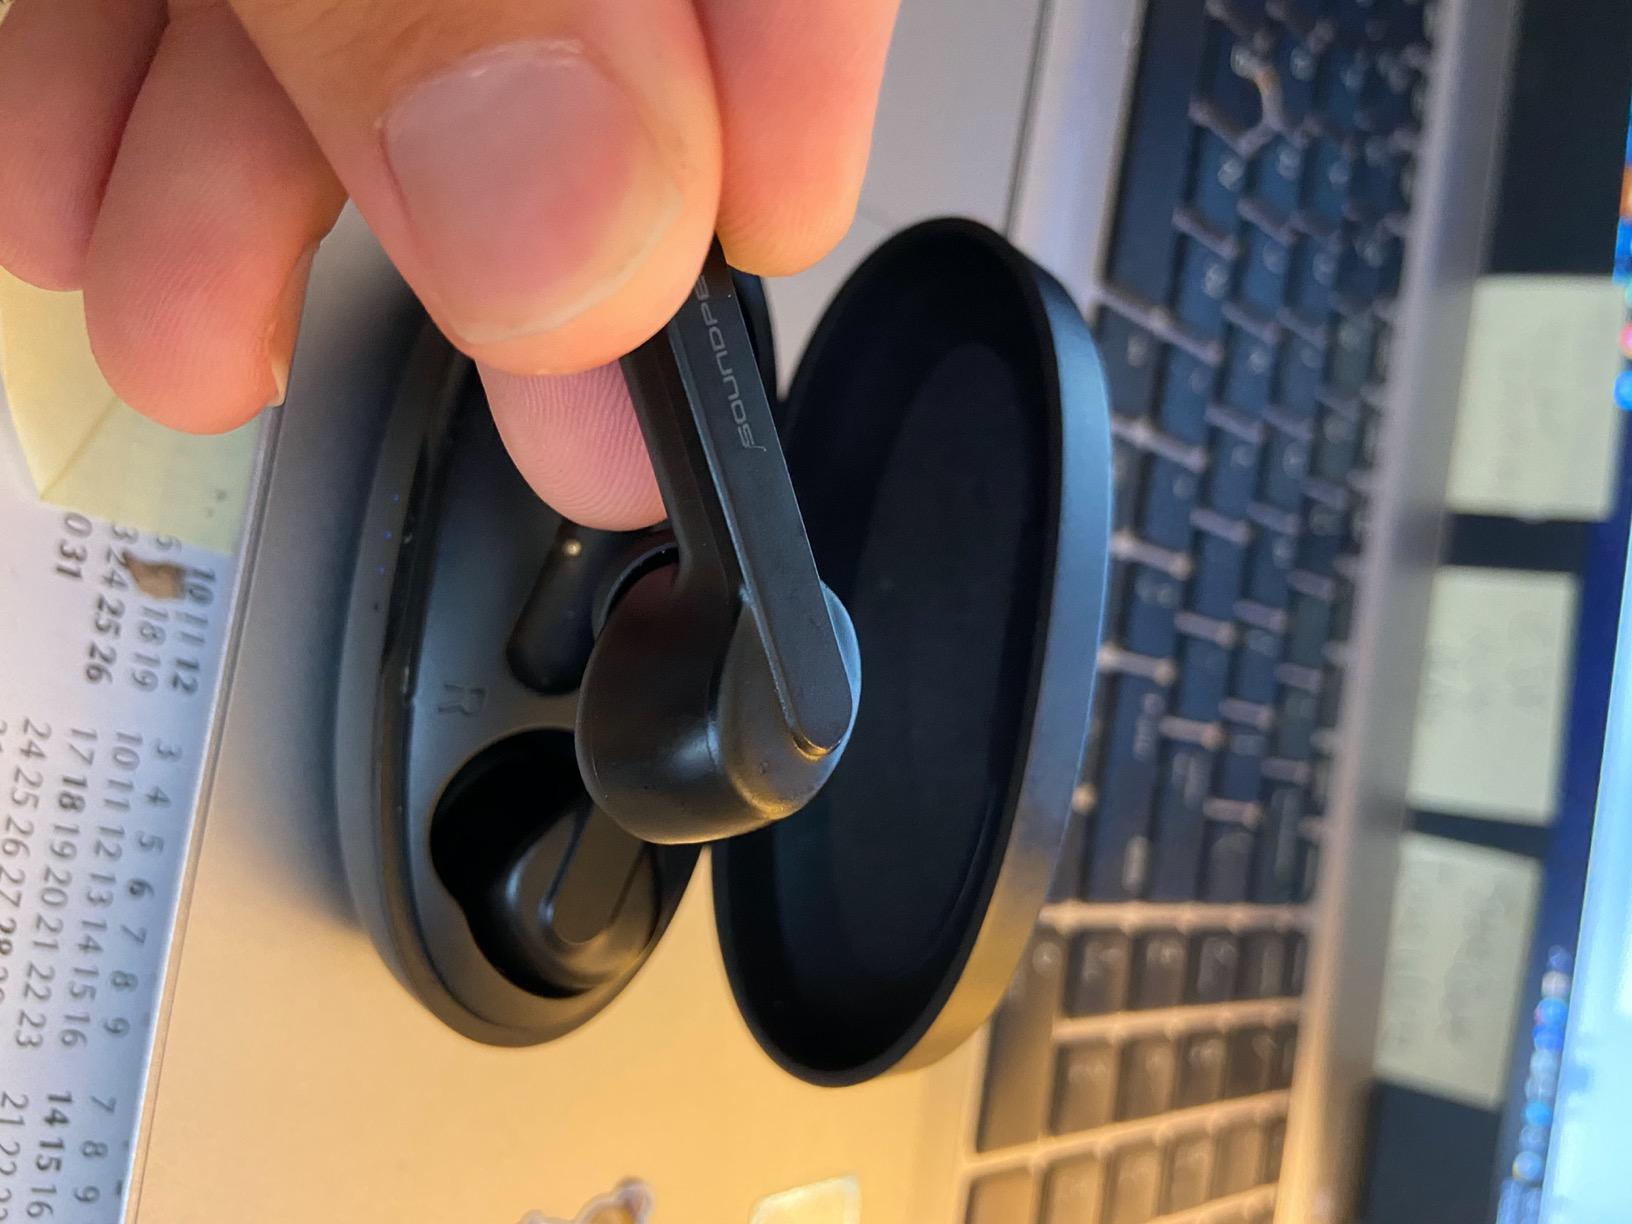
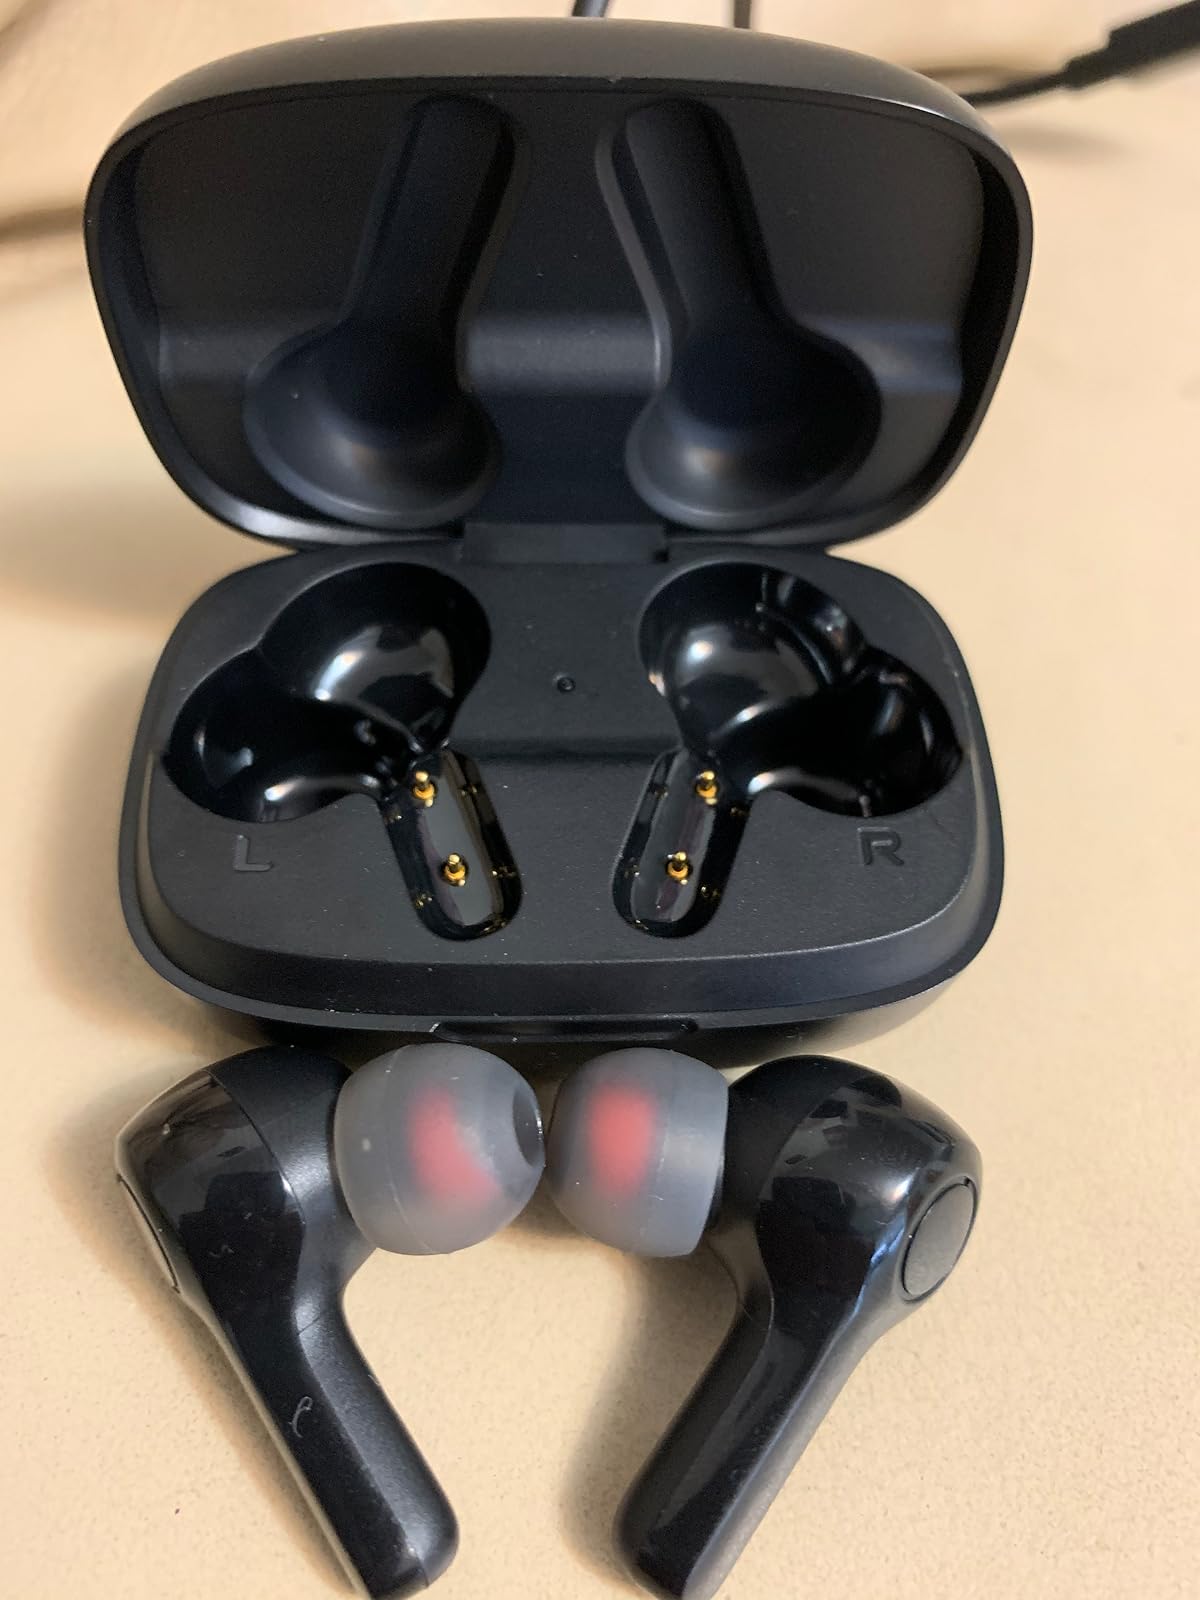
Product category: earbuds
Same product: no